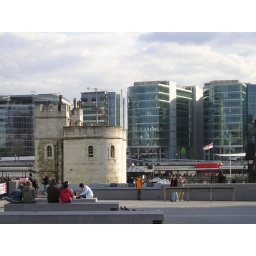
The medieval tower set against the glass buildings of today